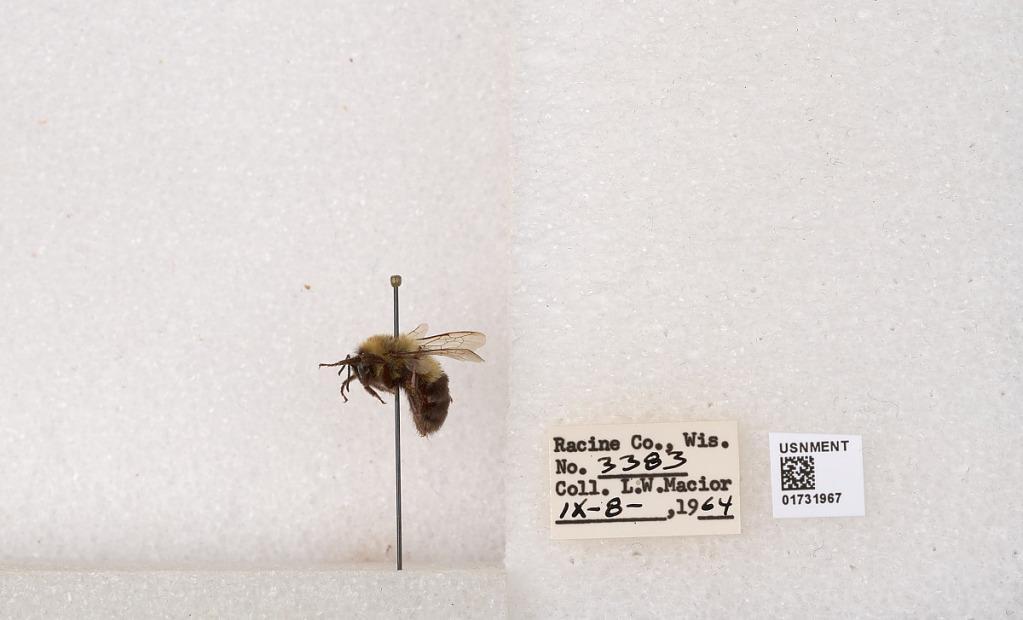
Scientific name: Bombus impatiens Cresson
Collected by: L. Macior
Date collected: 1964-9-8
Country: United States
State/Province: Wisconsin
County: Racine
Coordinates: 42.7299, -87.8123